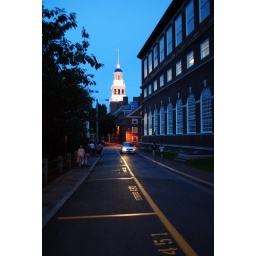
Side street in Harvard Square Cambridge with Harvard University's Dunster House tower aglow.